Glendale Community College (Arizona)

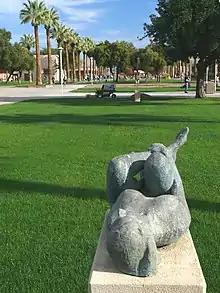
Glendale Community College campus.

Glendale Community College (GCC) is a public community college in Glendale, Arizona. GCC opened in 1965. Programs include associate degrees, certificate programs, industry-specific training, and university transfer. GCC is a part of the Maricopa County Community College District, one of the largest community college districts in the United States. The main campus is a site located at 59th and Olive Avenue in Glendale.